Troop Train

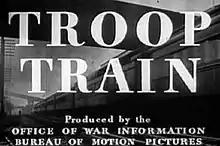

Troop Train is a short American propaganda film produced by the Office of War Information in 1943.